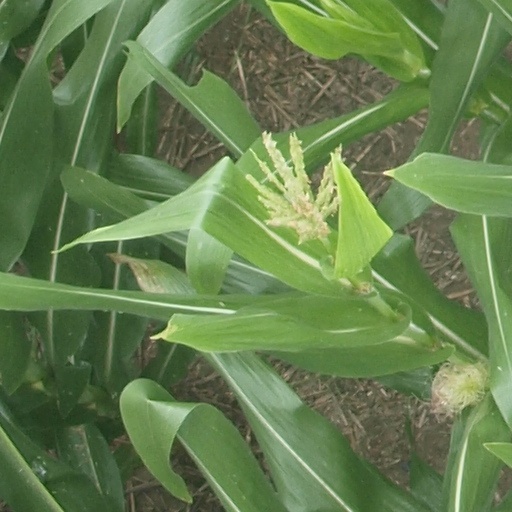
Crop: maize; corn